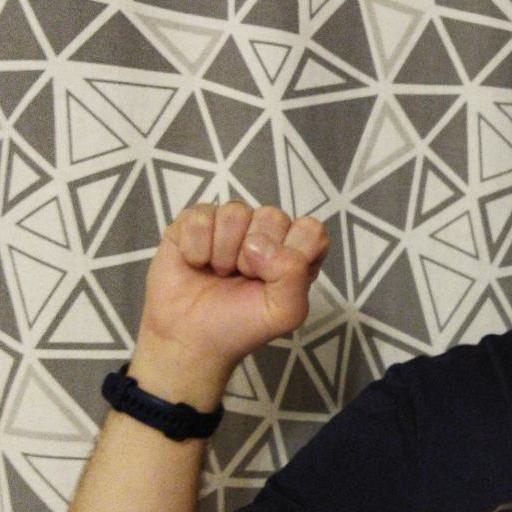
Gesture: fist